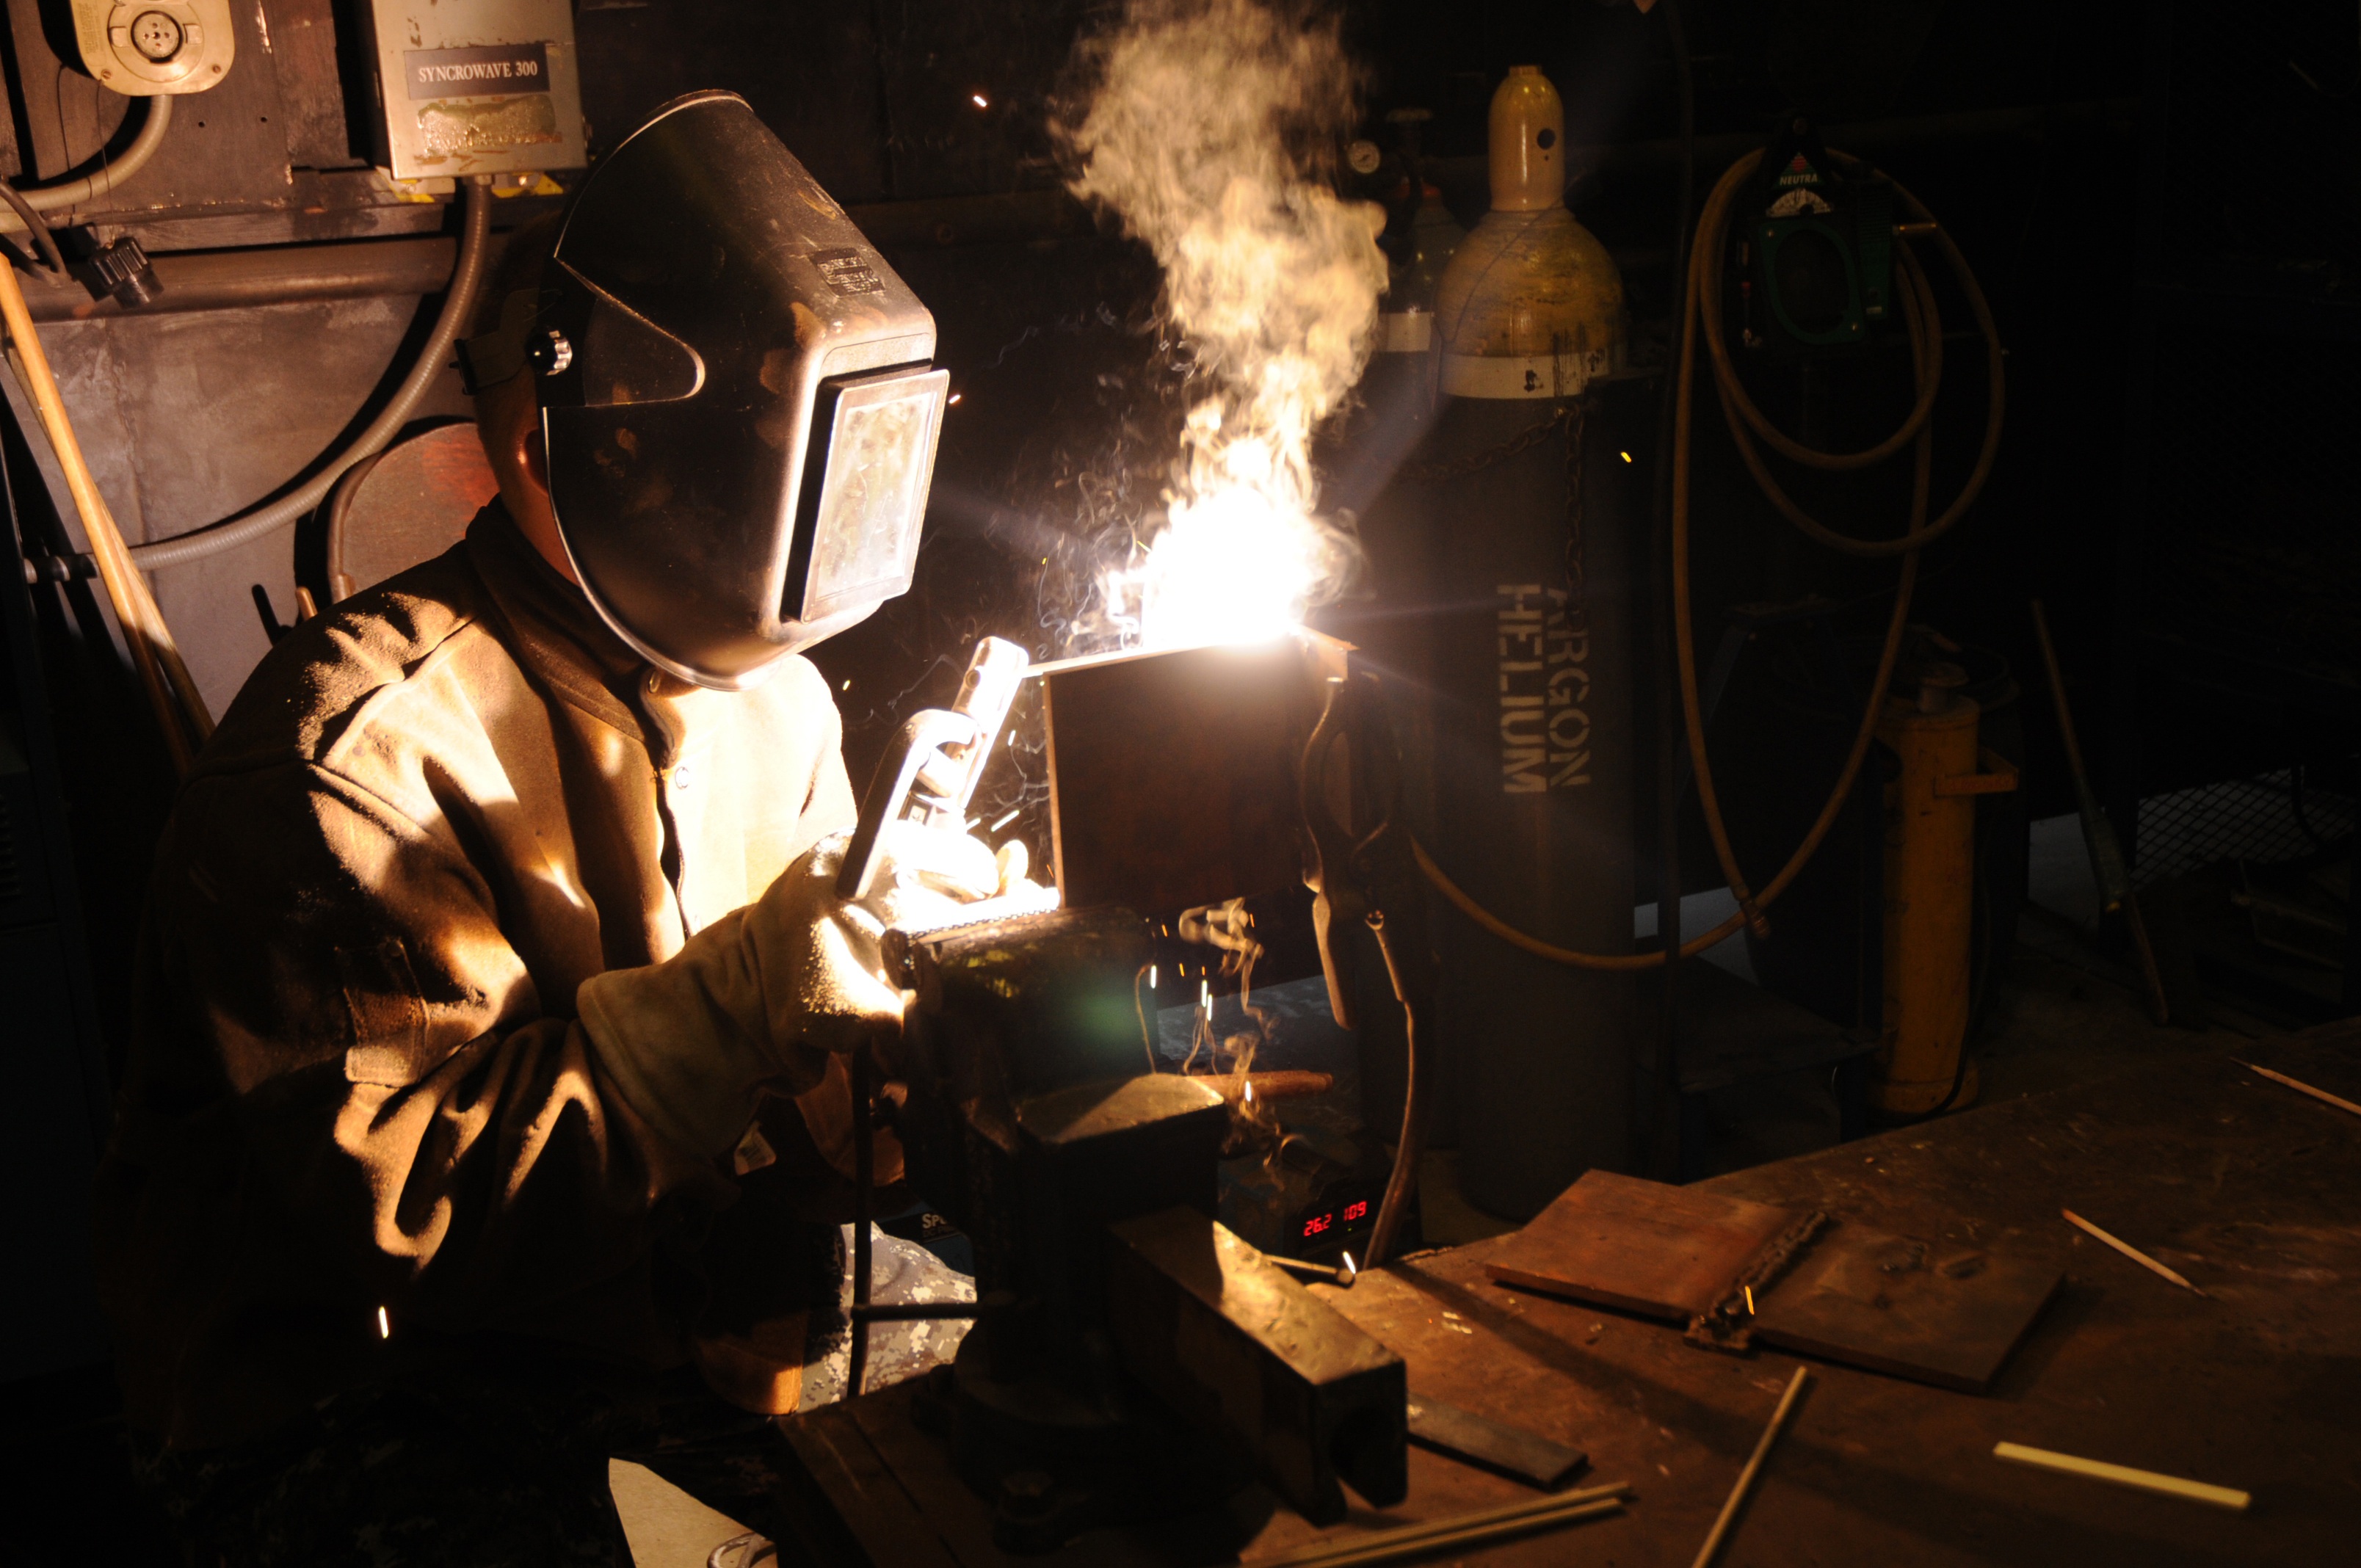
person, military, construction, metal, welding, darkness, industry, lighting, worker, mask, helmet, welder, build, labor, job, task